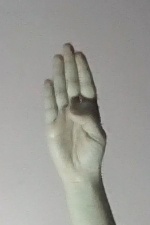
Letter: kaaf